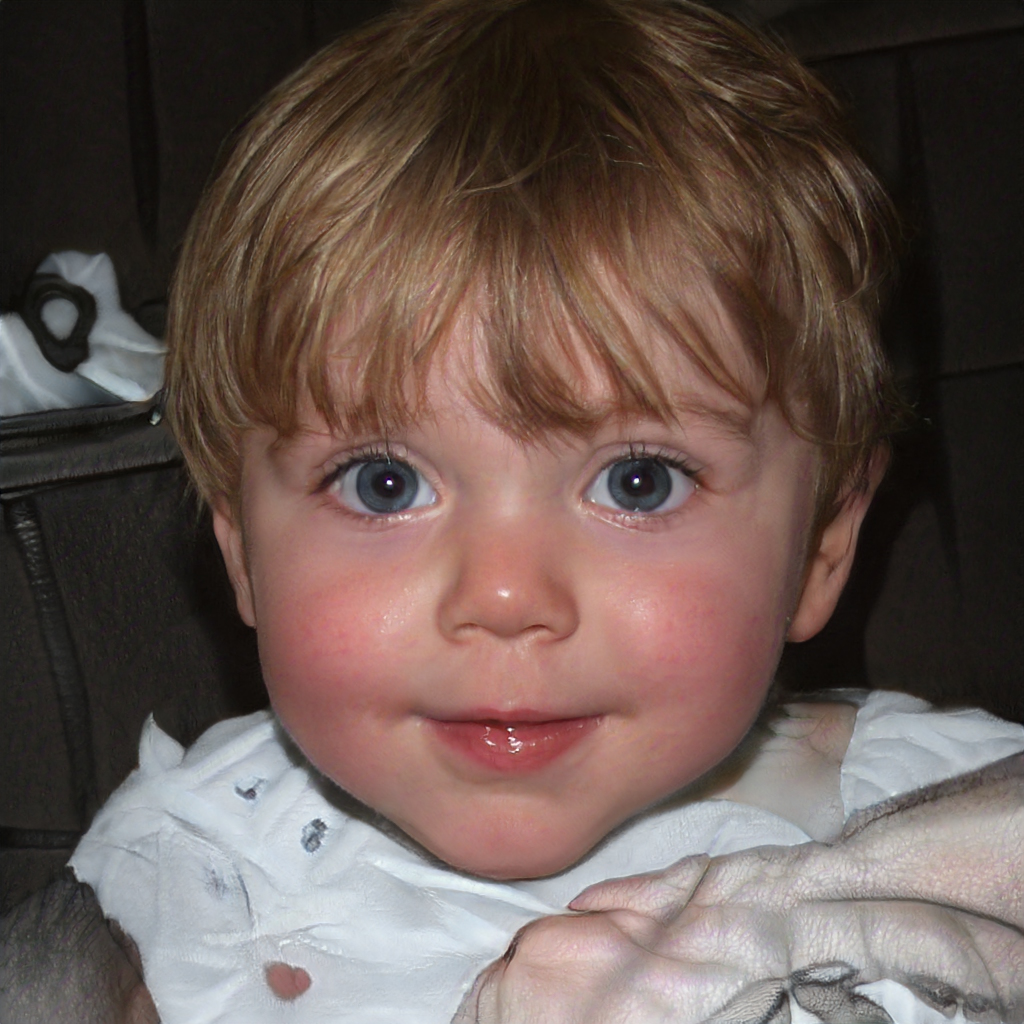
Gender: Female